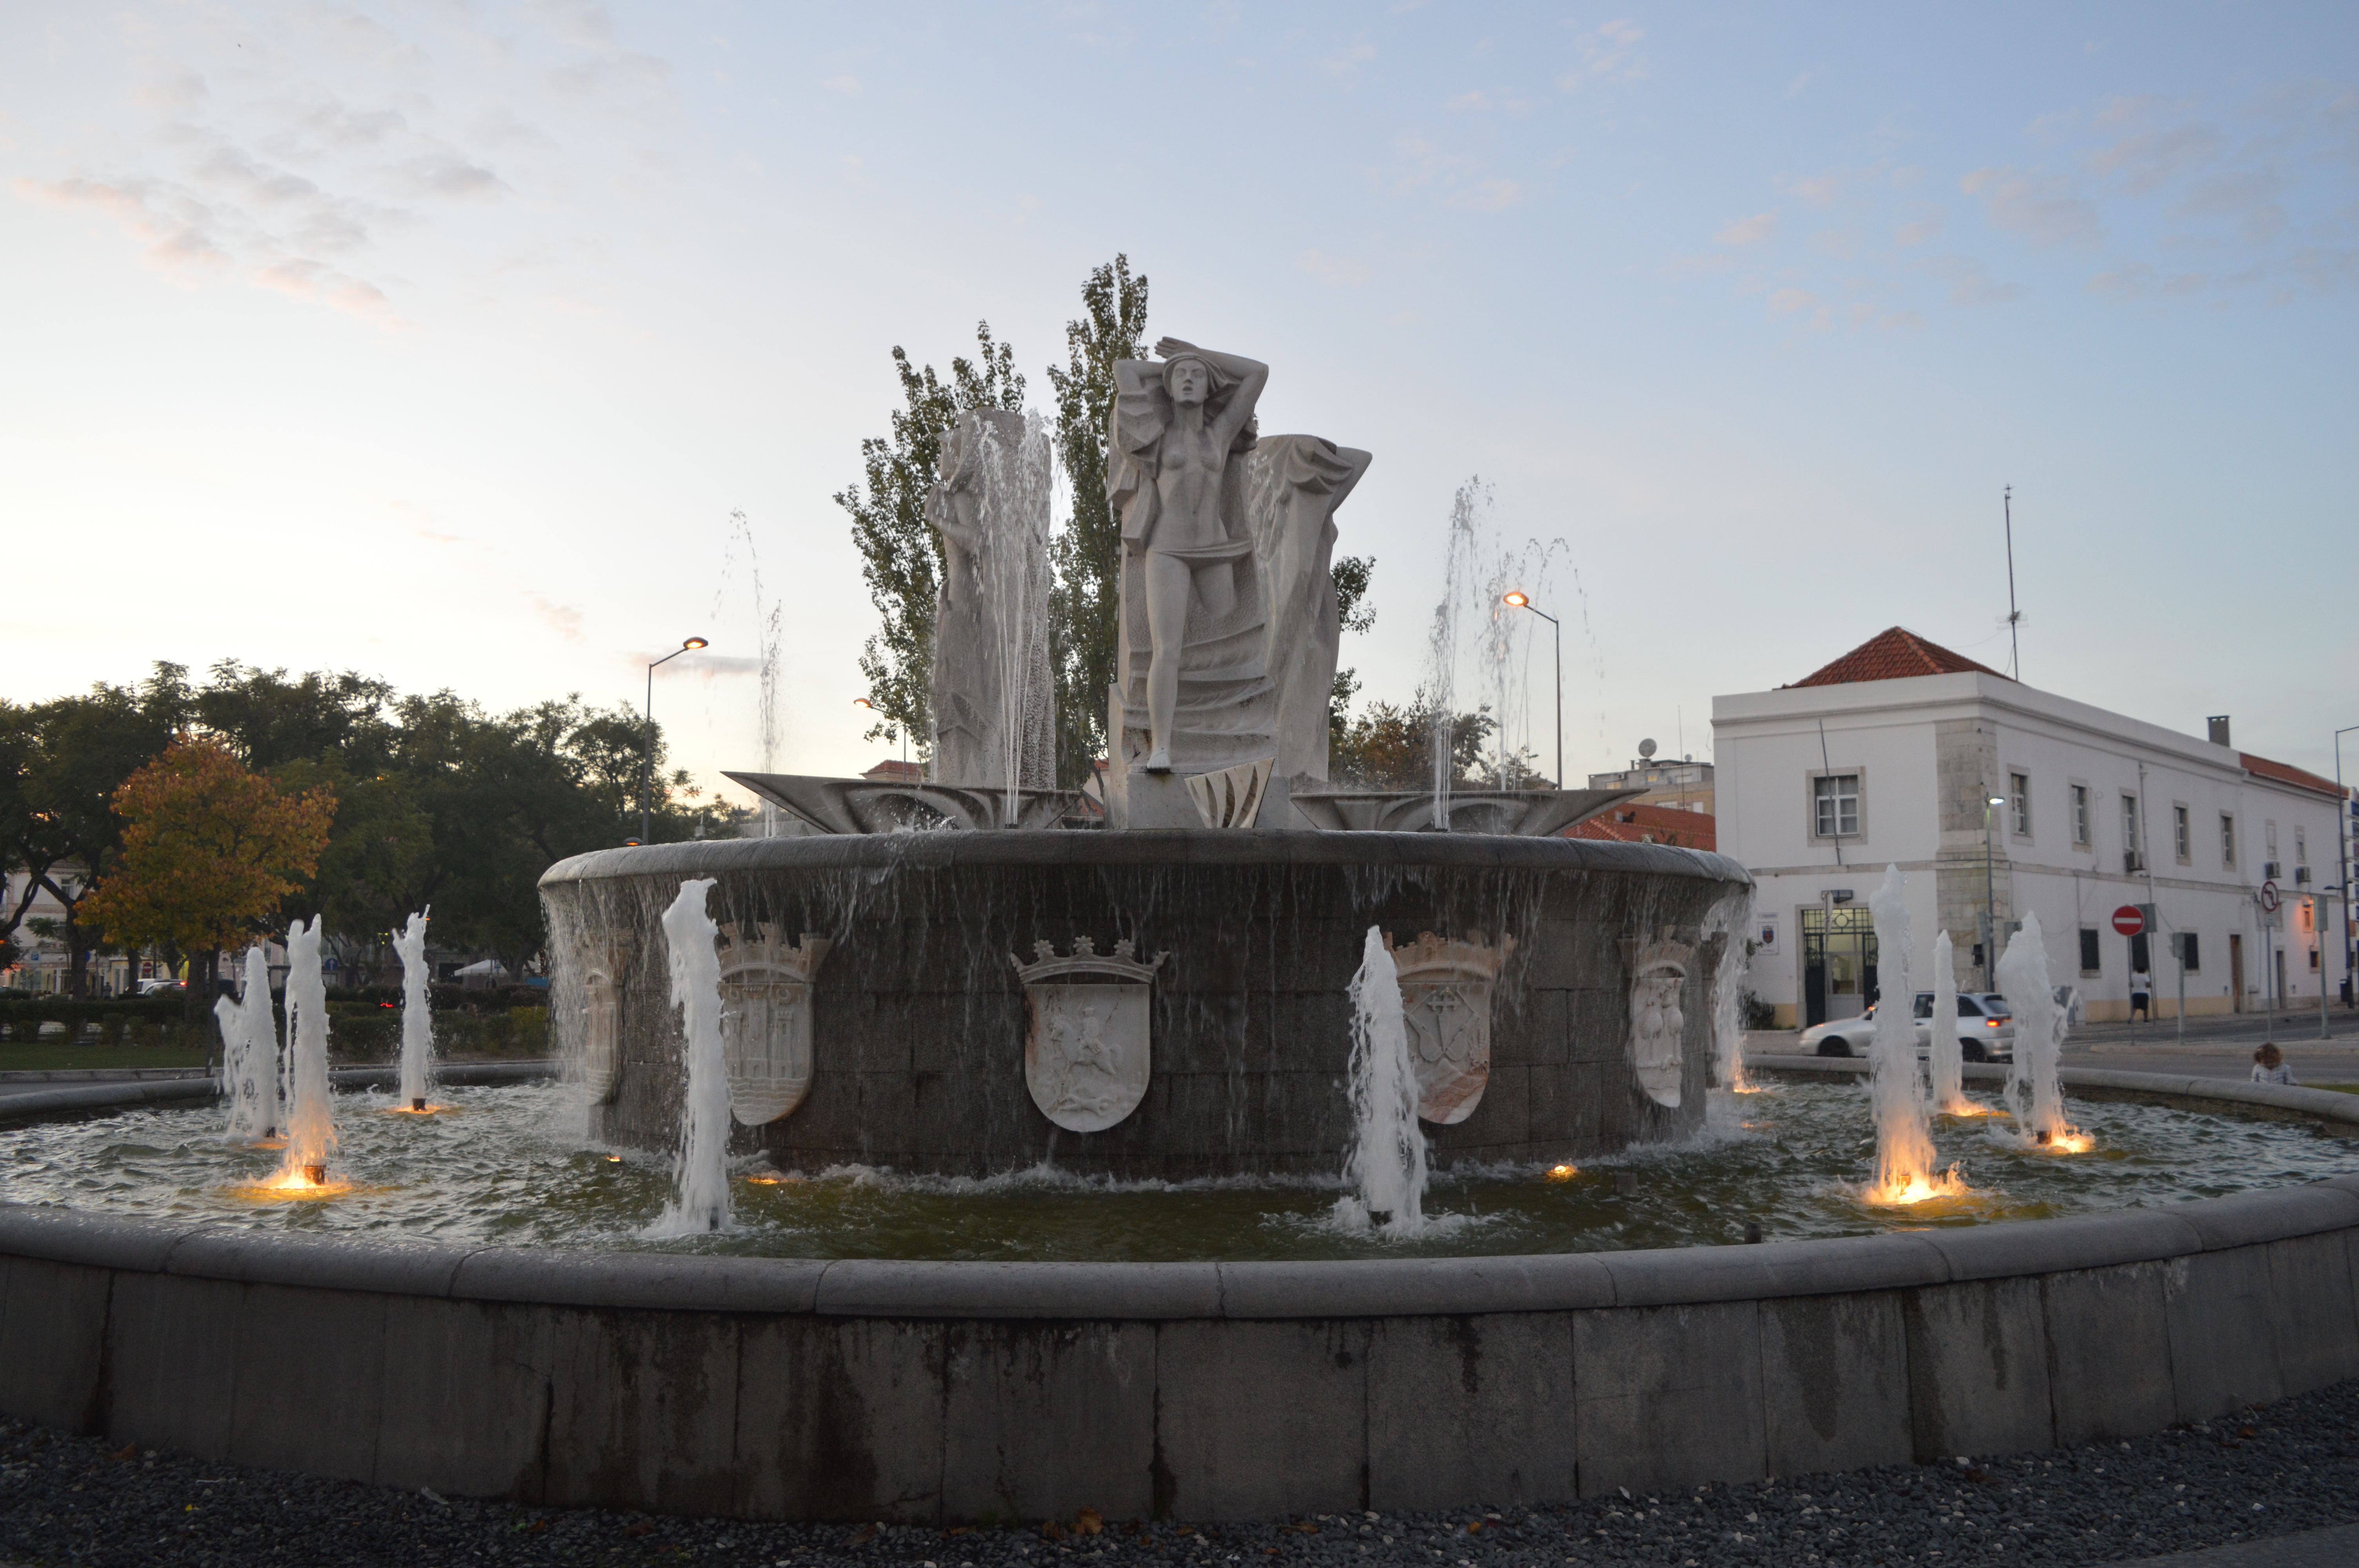
monumentos, fountain, landmark, water feature, architecture, building, font, town square, photography, city, monument, historic site, plaza